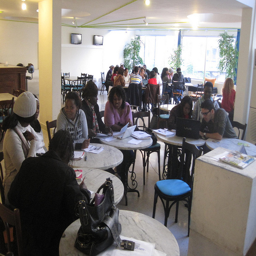
A diverse group of people seated around small white tables.
People sit at a cluster of white tables in a large room.
A group of people sitting in a busy cafe.
A group of people sitting at tables with paper and laptops.
A group of people are sitting around small tables.